Order of the Holy Sepulchre (Catholic)

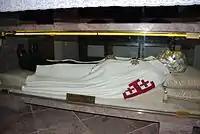
The remains of Blessed Bartolo Longo (1841–1926), inside the Shrine of the Virgin of the Rosary of Pompei in Italy.

The order today remains an order of chivalry and is an association of the faithful with a legal canonical and public personality, constituted by the Holy See under Canon Law 312, paragraph 1:1, represented by 60 lieutenancies in more than 40 countries around the world: 24 in Europe, 15 in the United States and Canada, 5 in Latin America and 6 in Australia and Asia. It is recognised internationally as a legitimate order of knighthood, headquartered in Vatican City State under papal sovereignty and having the protection of the Holy See.